Cookeite

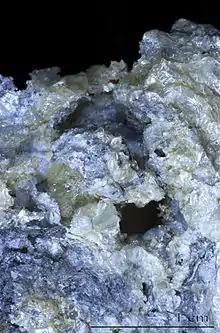
Specimen from Couledoux, Haute-Garonne, France.

Cookeite is a product of silicate alteration. In low-grade metamorphic zones, it is associated with pyrophyllite. In high-grade metamorphic zones, it is formed mainly by the alteration of kyanite.